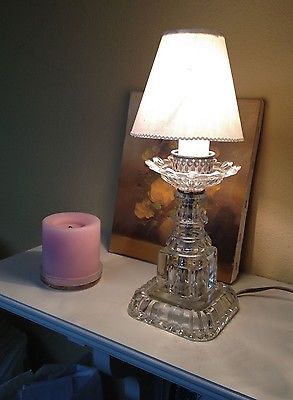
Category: lamp